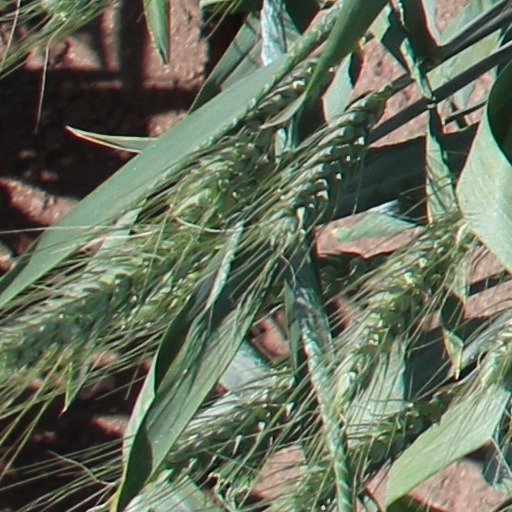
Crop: wheat